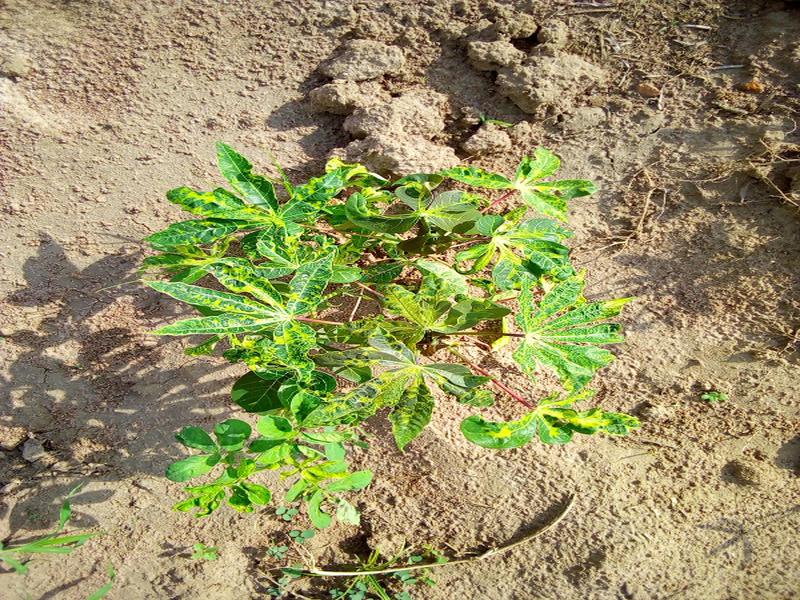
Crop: cassava
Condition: mosaic_disease